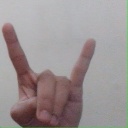
अक्षर: श